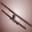
Label: airplane